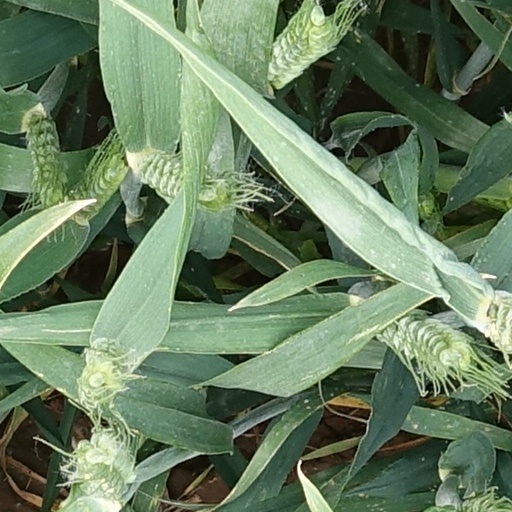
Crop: wheat